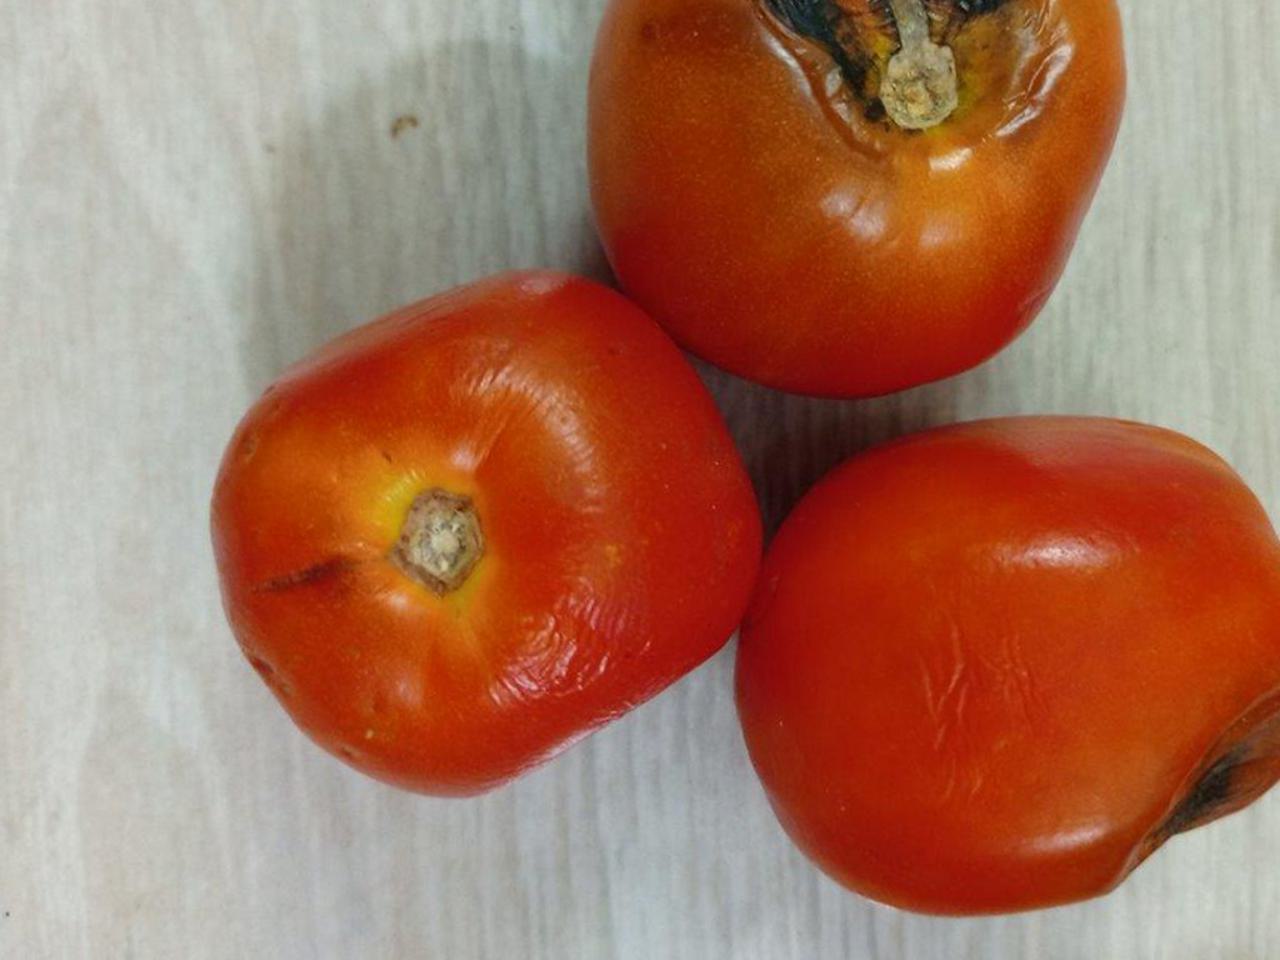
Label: Rotten